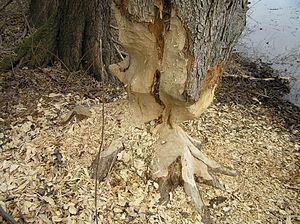
Le Castor d’Europe, Castor commun ou Castor d’Eurasie est une espèce de mammifères de la famille des Castoridae. C’est le plus grand des rongeurs aquatiques autochtones d’Eurasie et de l’hémisphère nord.